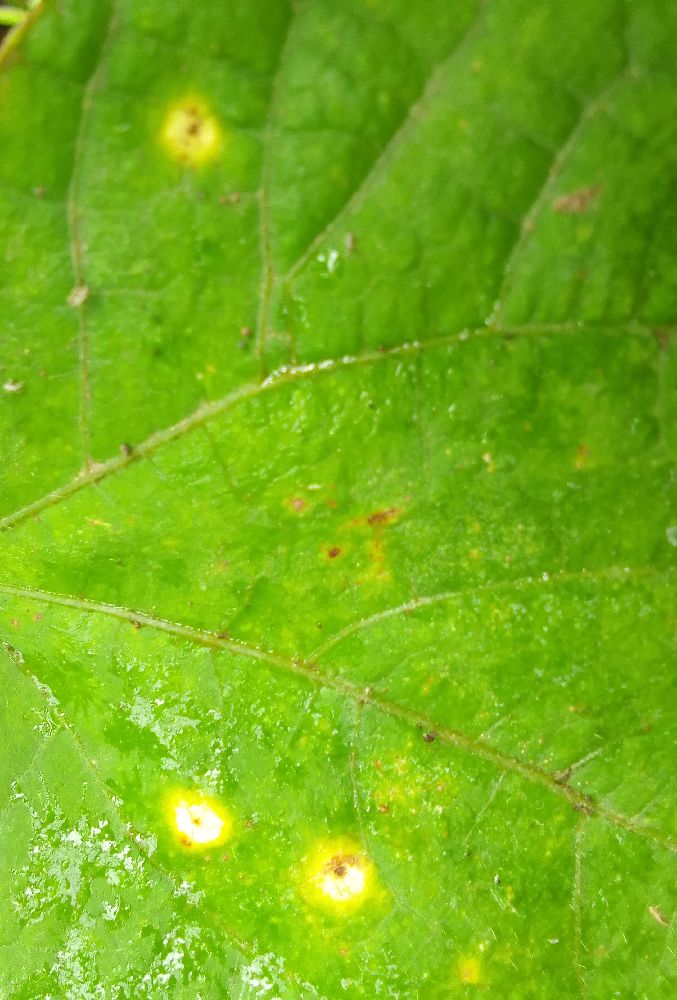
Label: rust